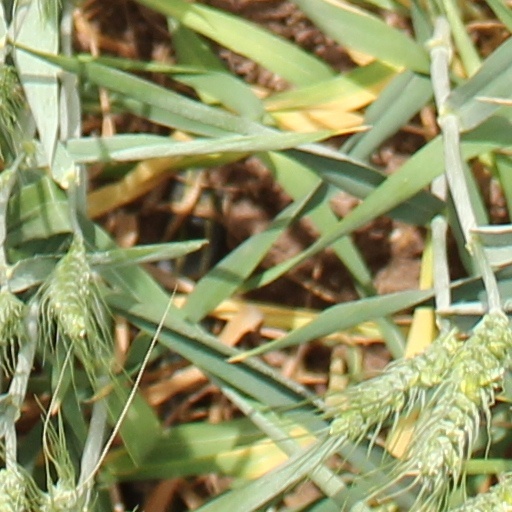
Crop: wheat